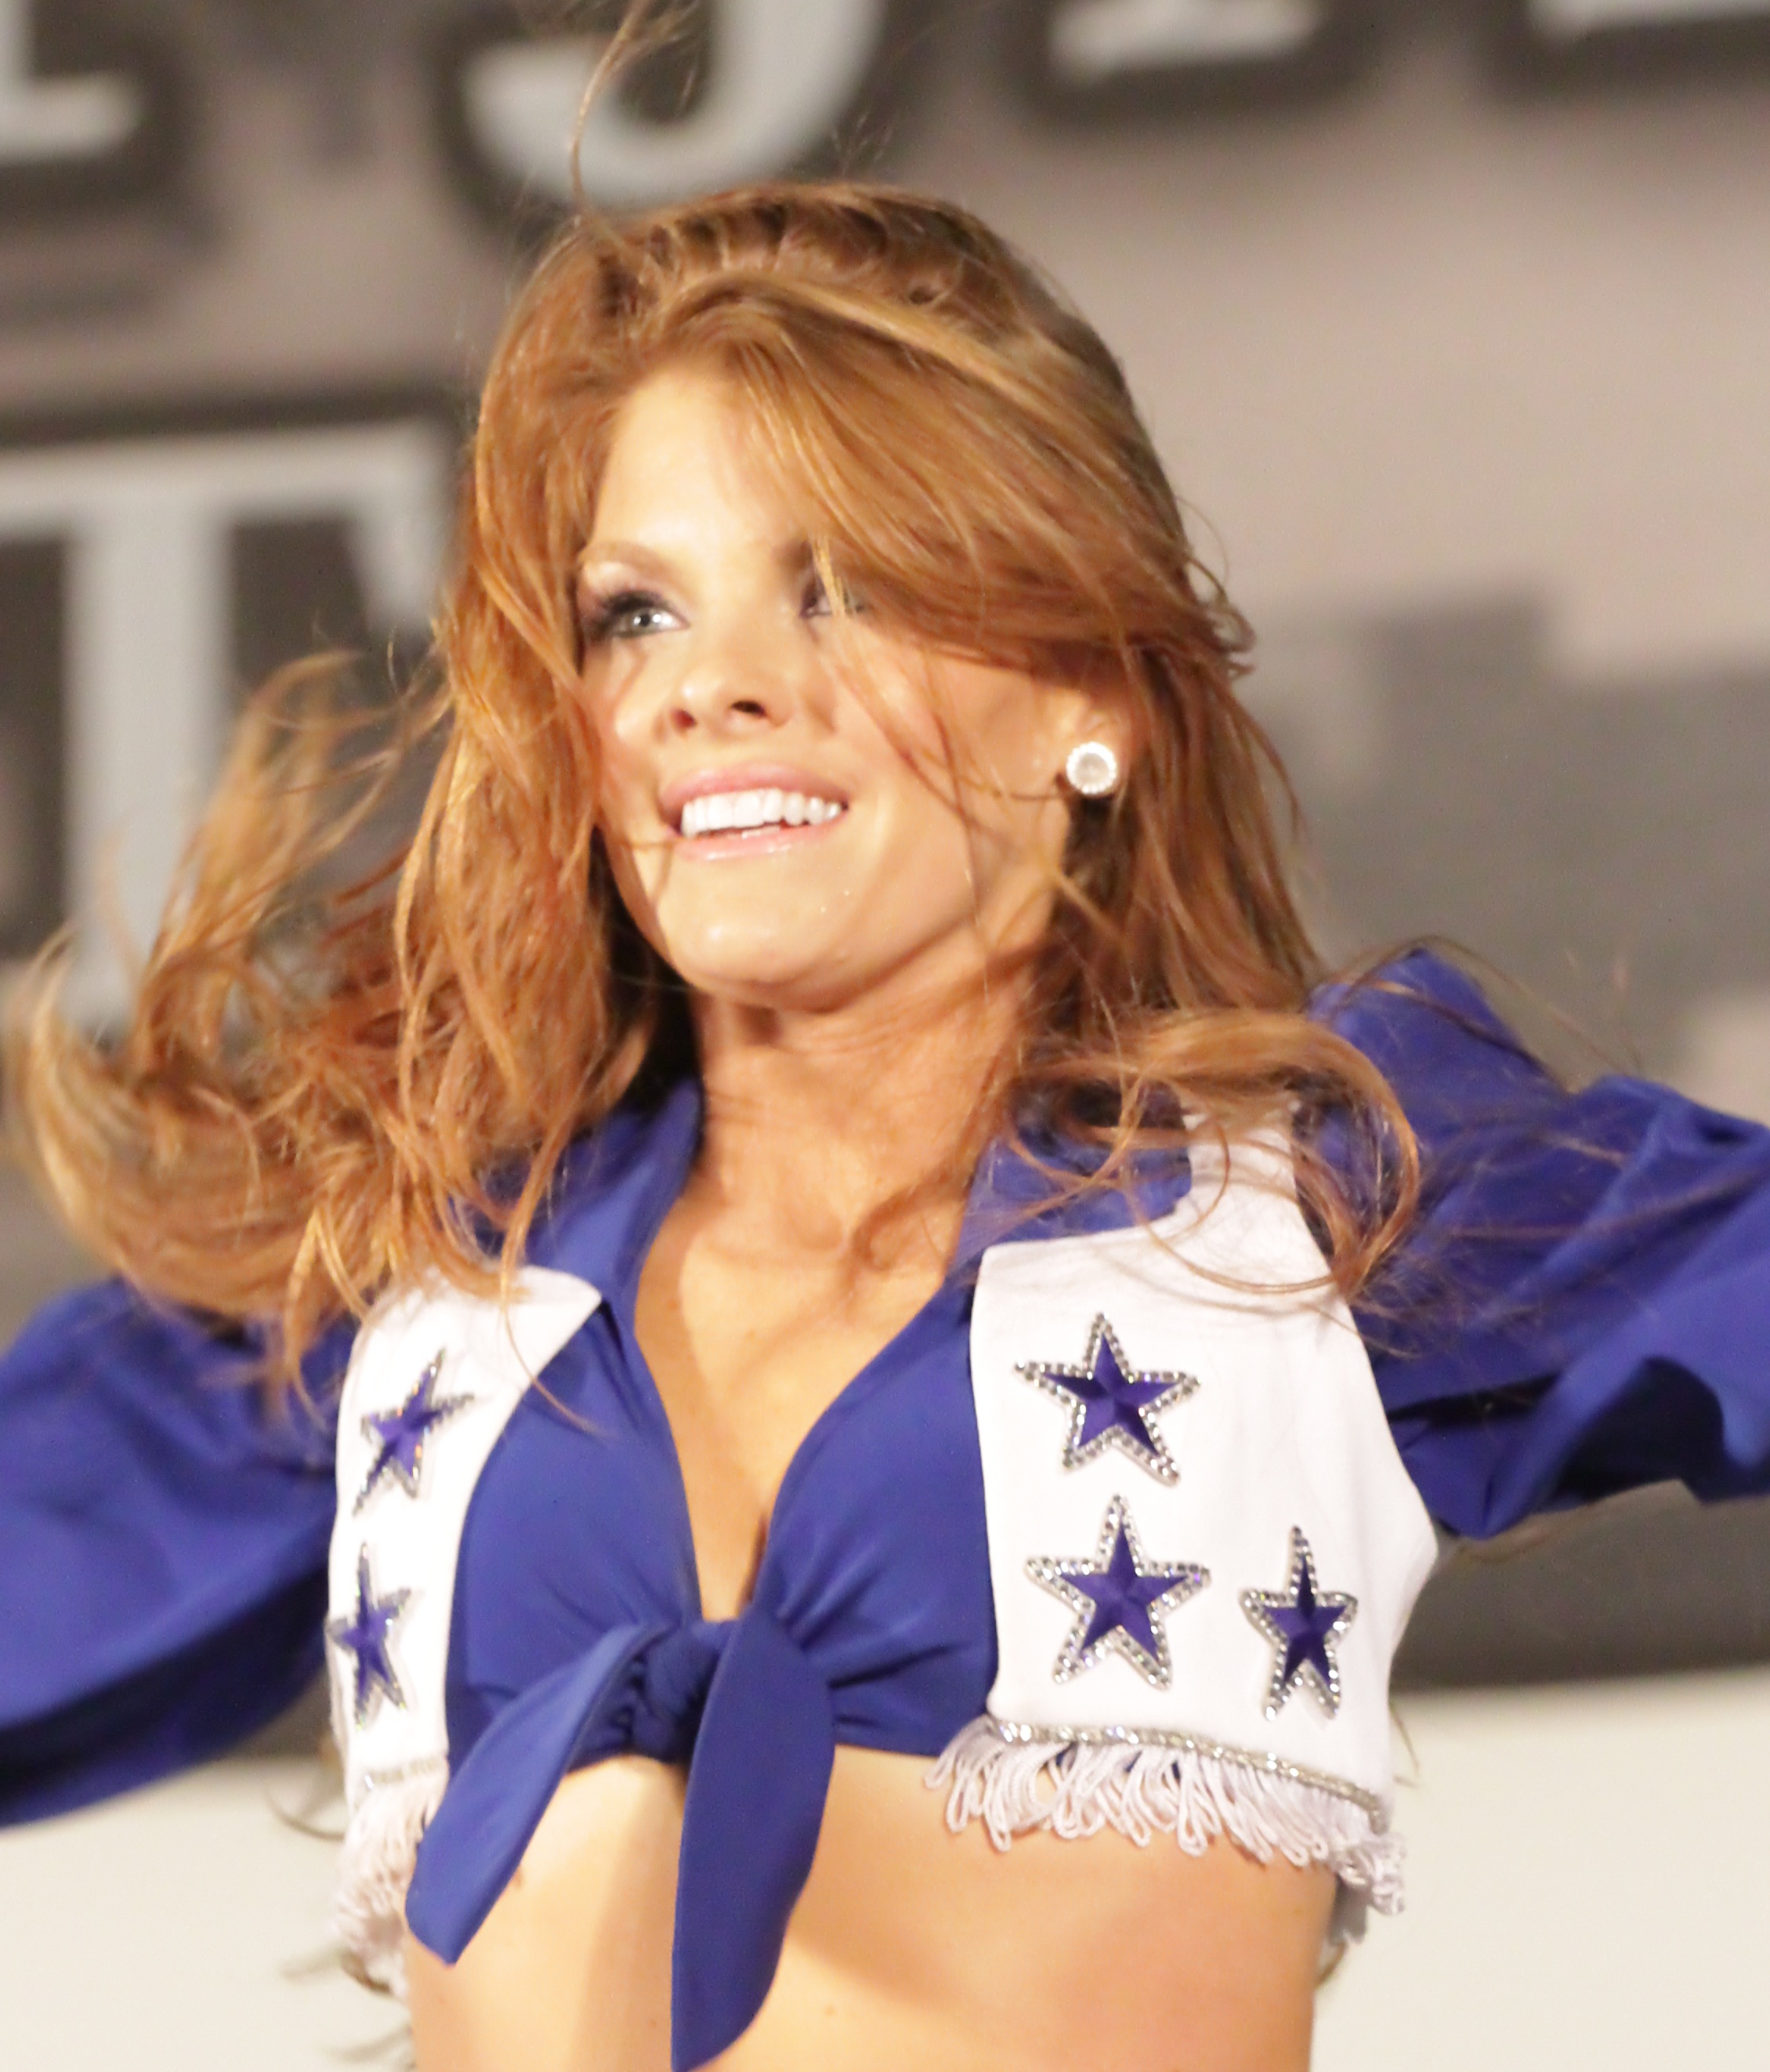
hair, sport, cute, female, model, fashion, professional, clothing, football, hairstyle, smile, american, team, performance, uniform, blond, attractive, athlete, adult, nfl, cheerleader, supermodel